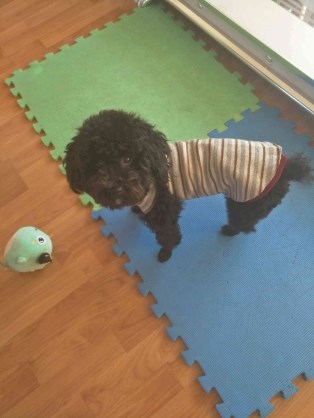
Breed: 7449-n000128-teddy